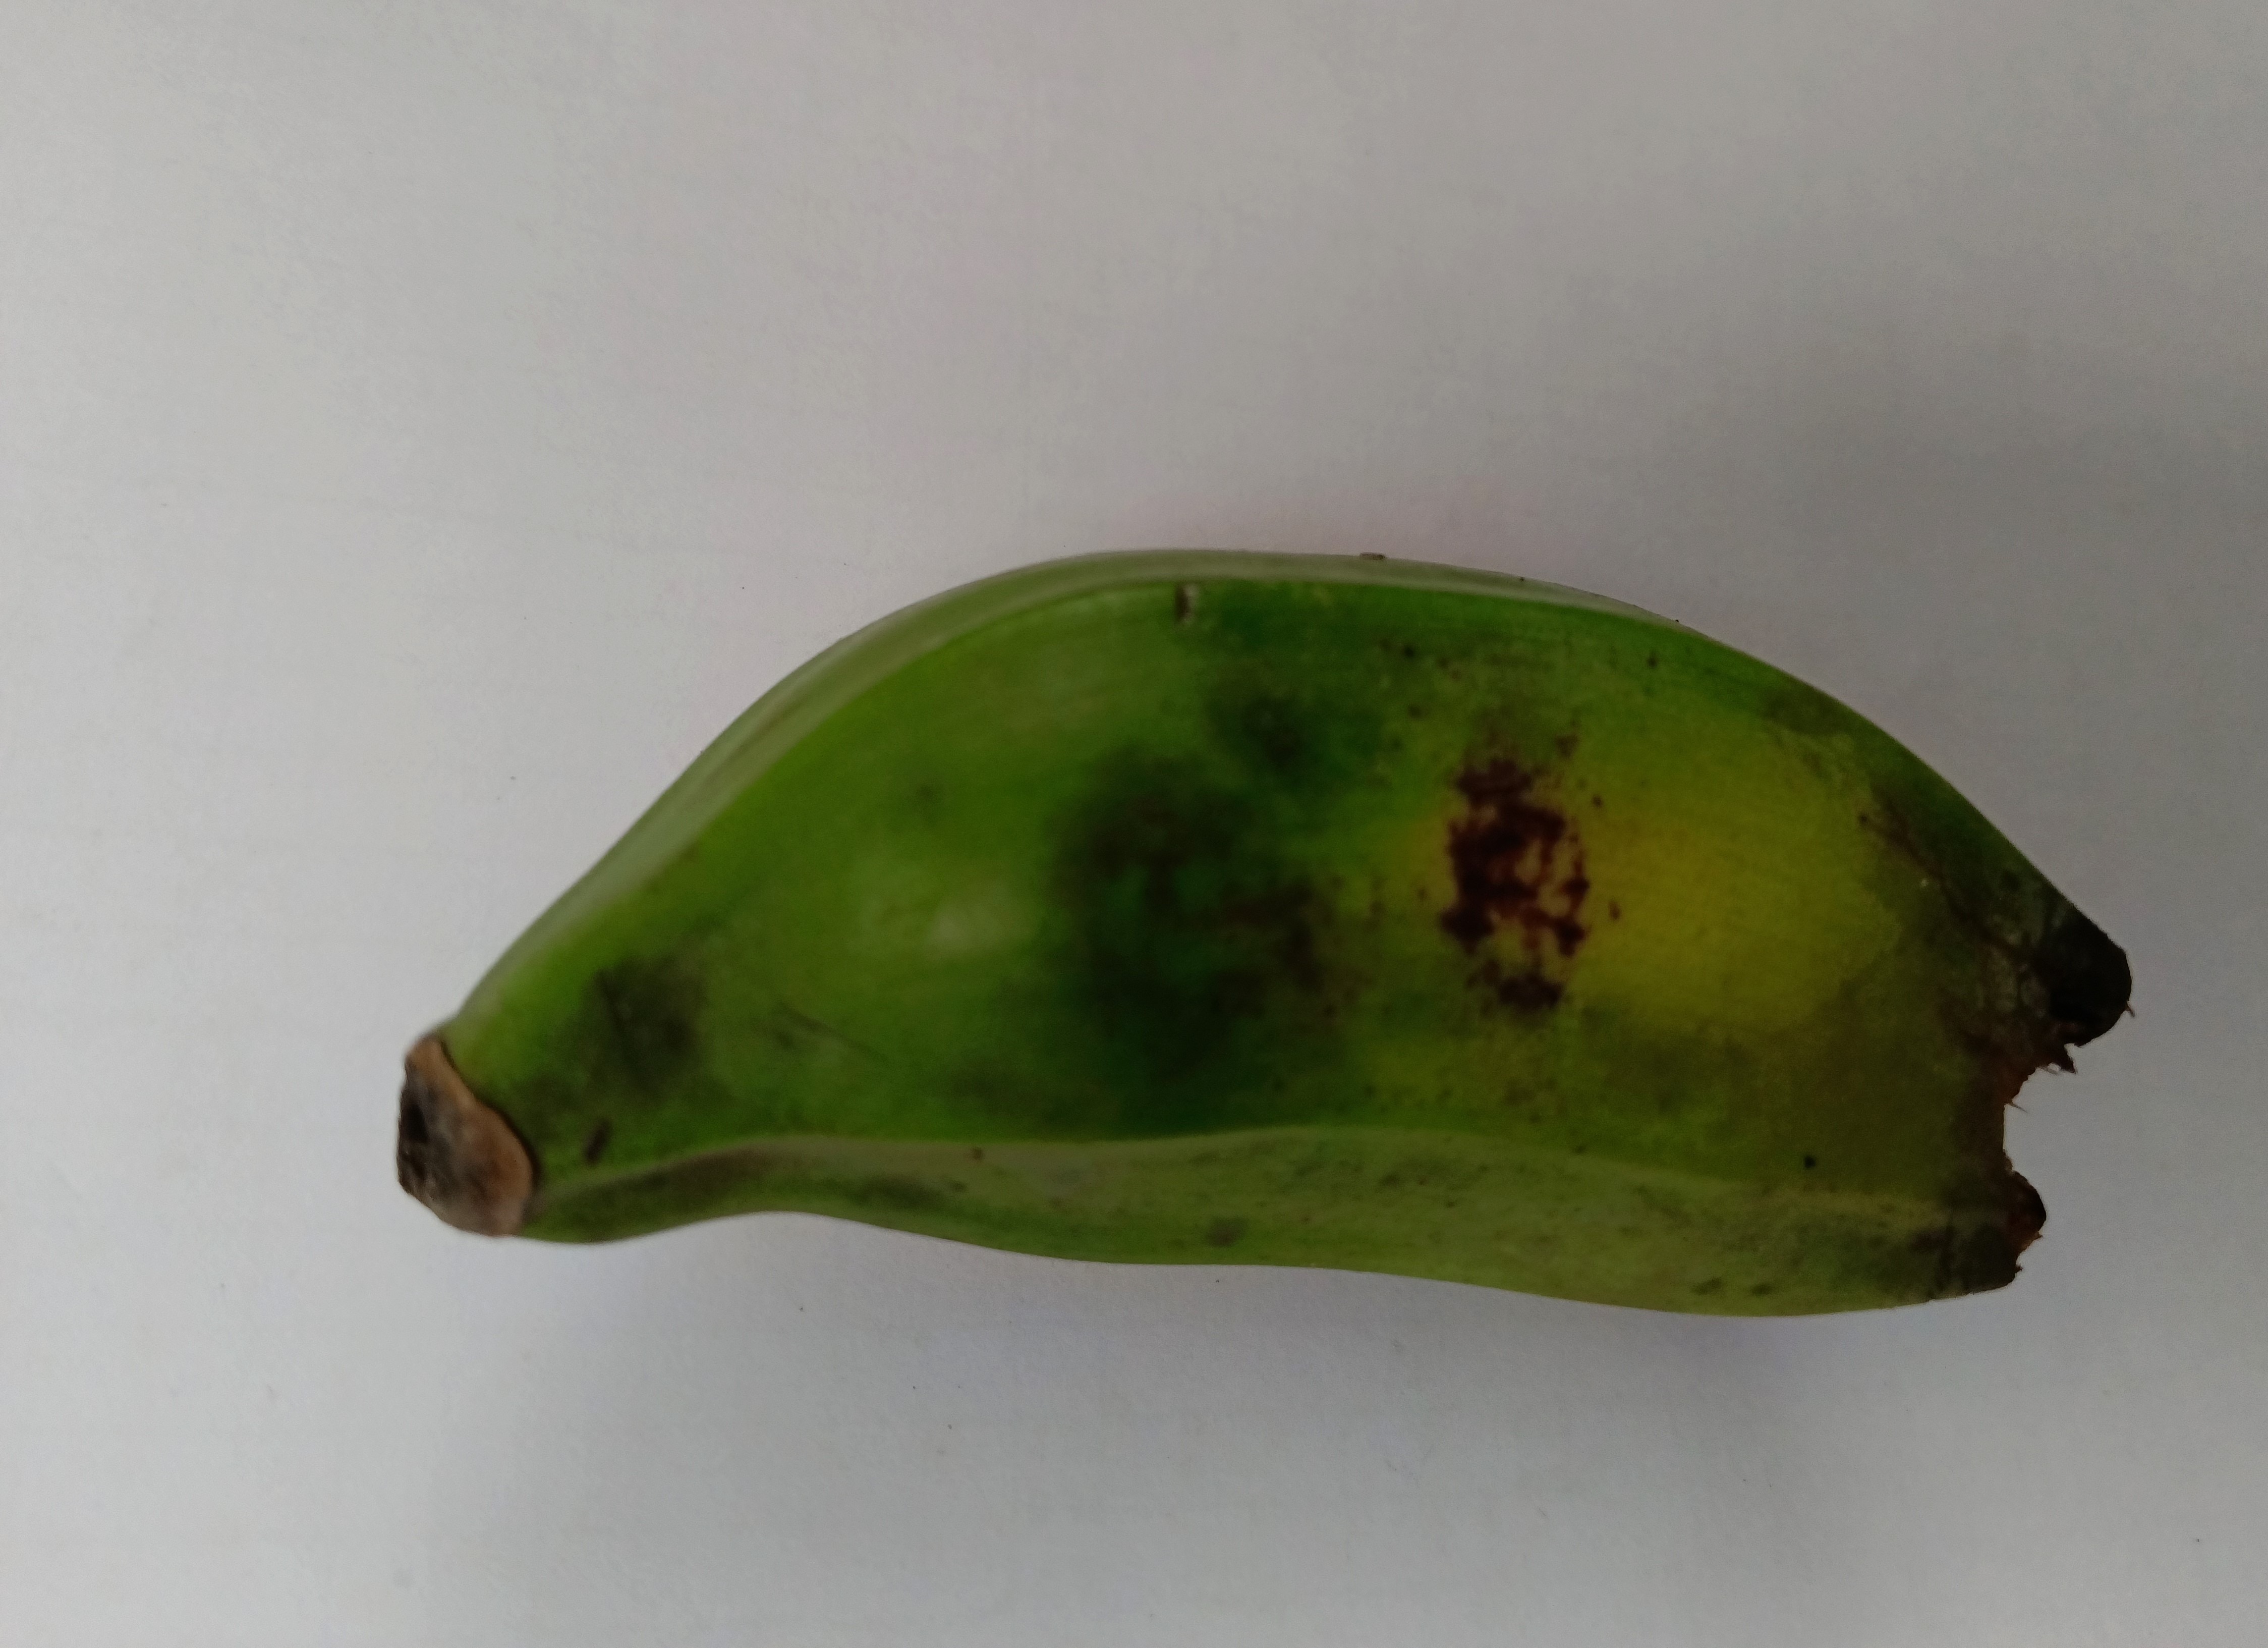
Banana variety: Bichi